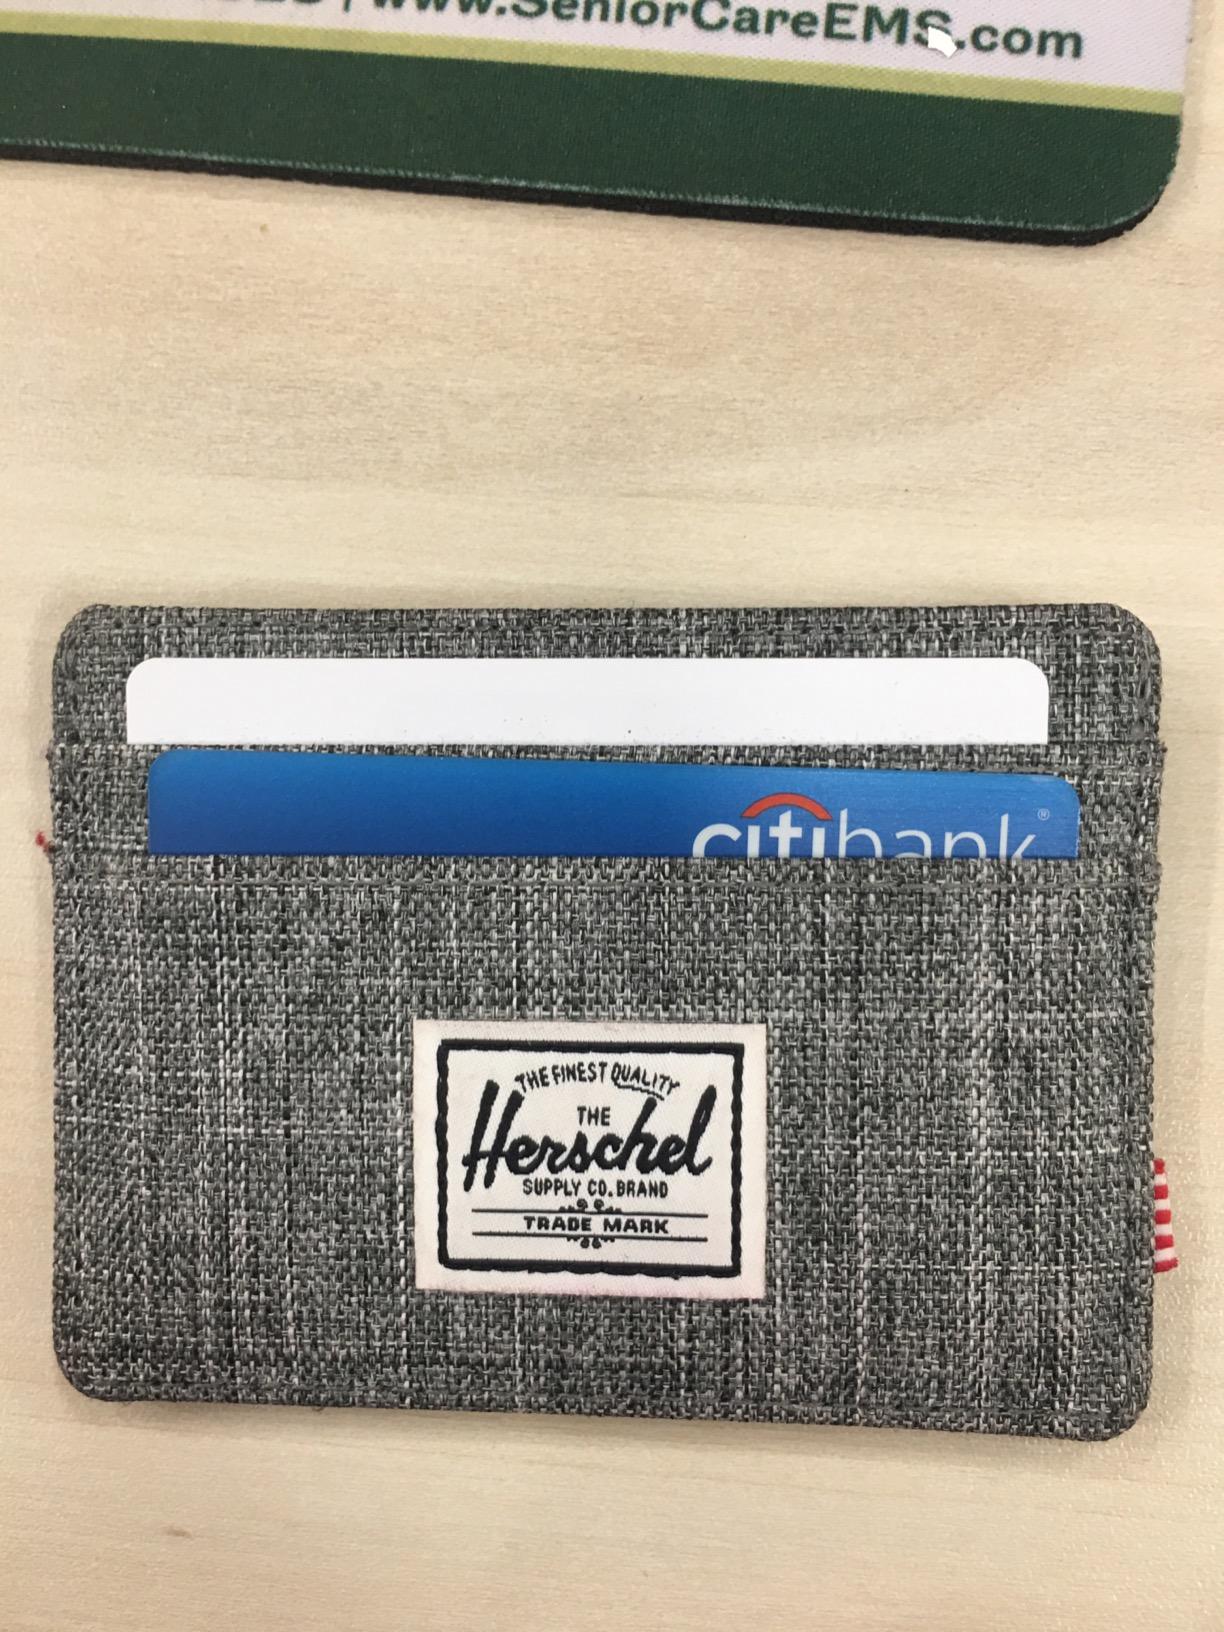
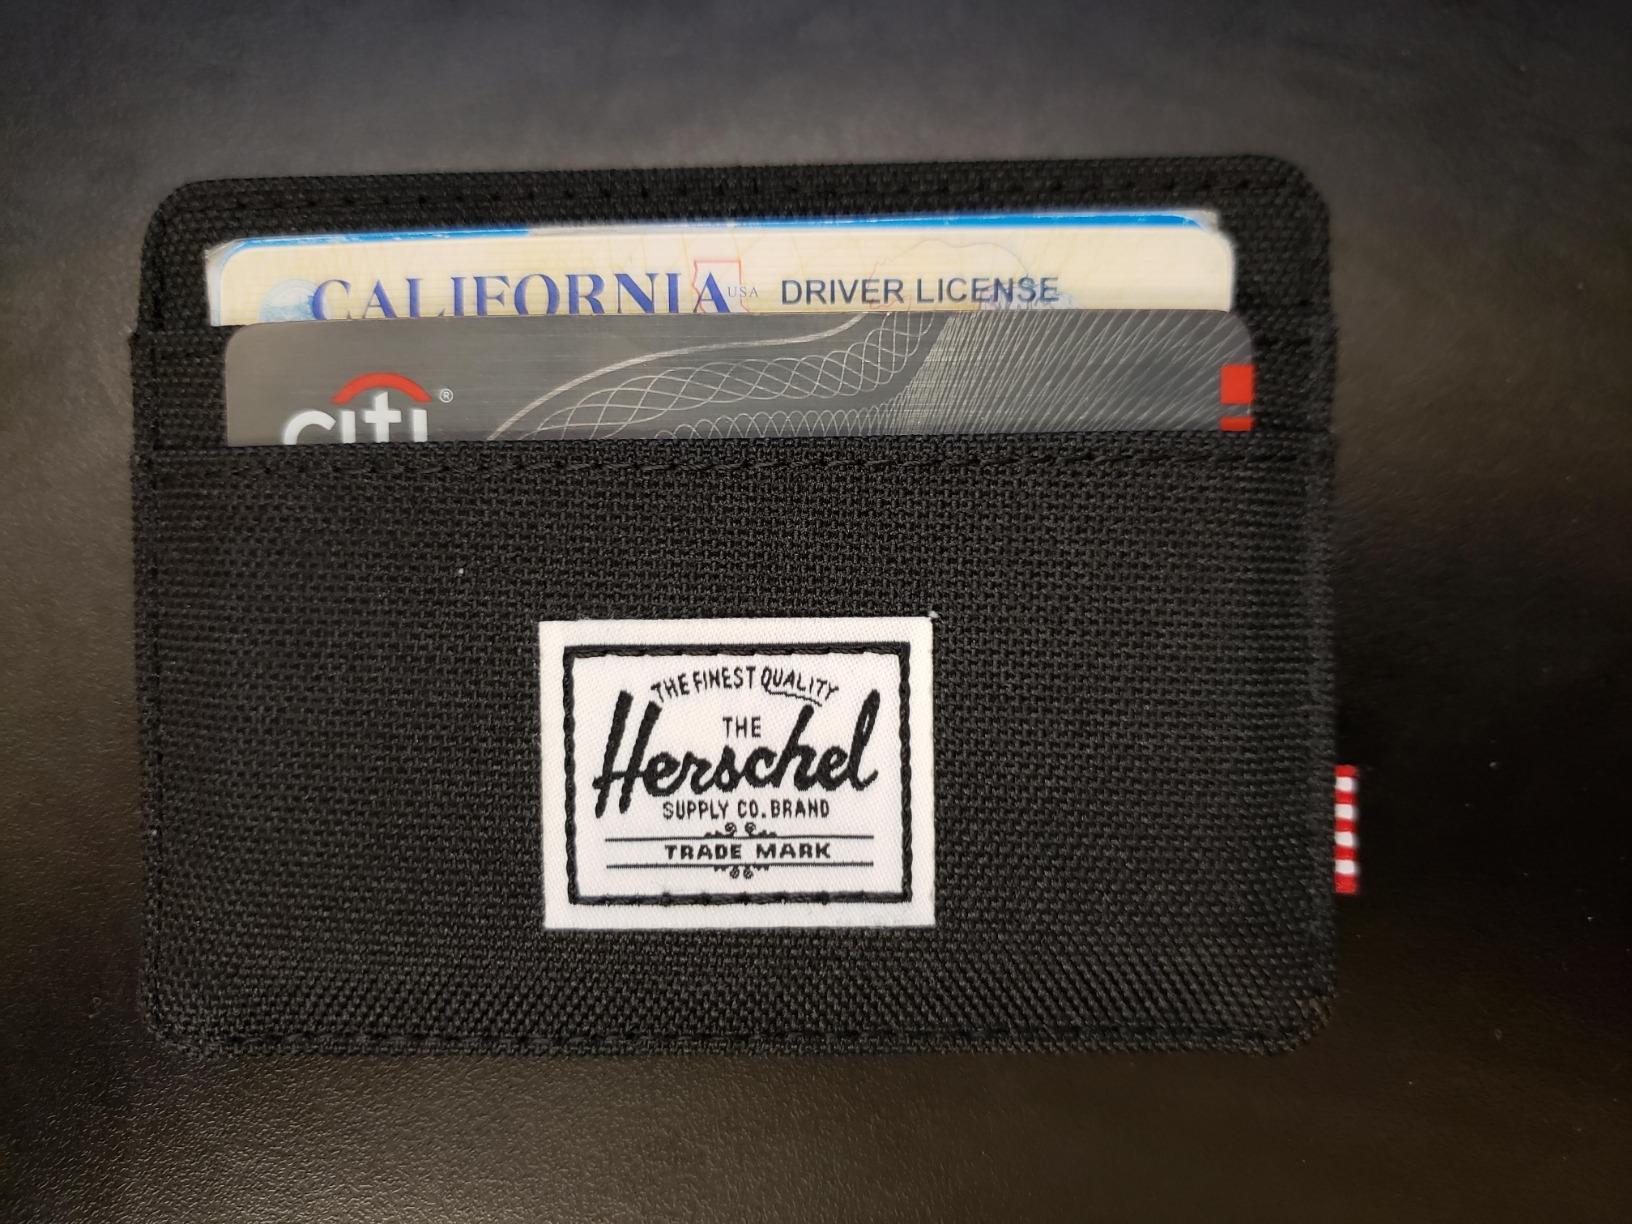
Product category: accessories_wallet
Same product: no